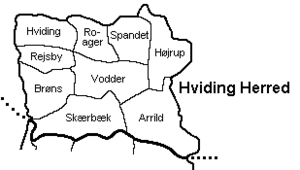
Hviding Herred
Hviding Herred, Tønder Amt, Danmark.
Hviding Herred hørte 1920-1970 under Tønder Amt.